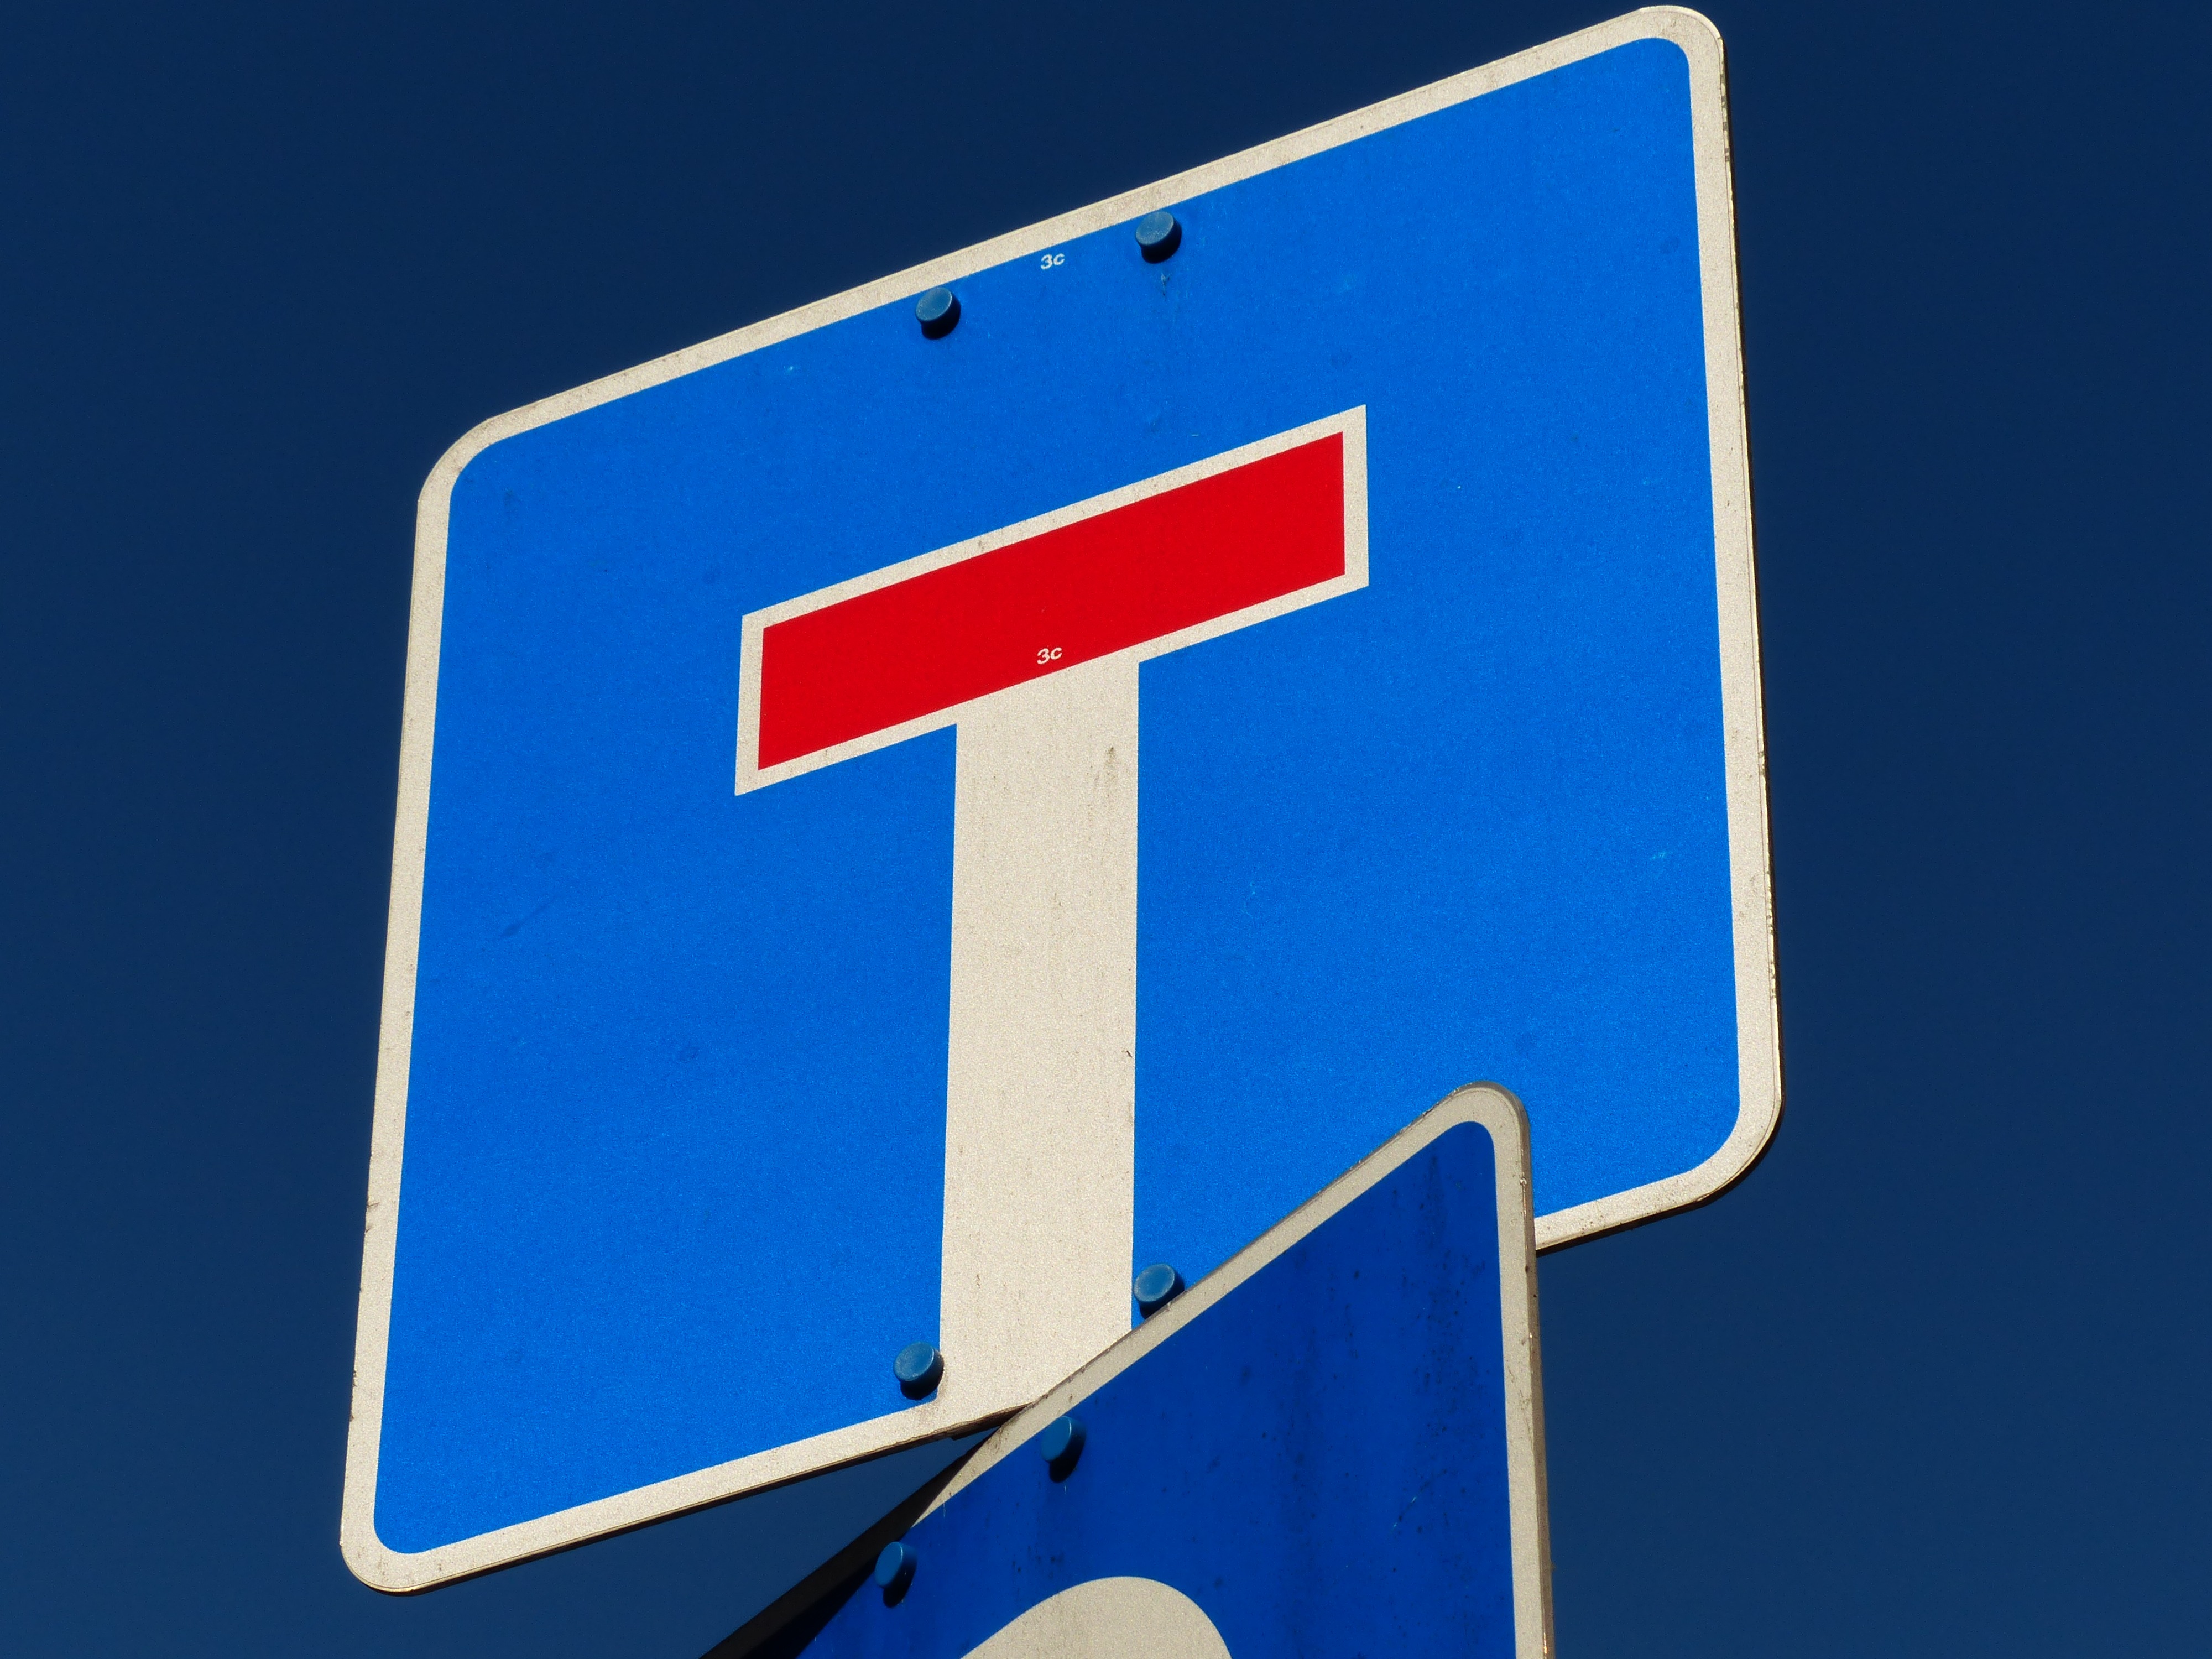
number, sign, line, flag, blue, street sign, signage, font, rule, shield, shape, traffic sign, rules of the road, dead end